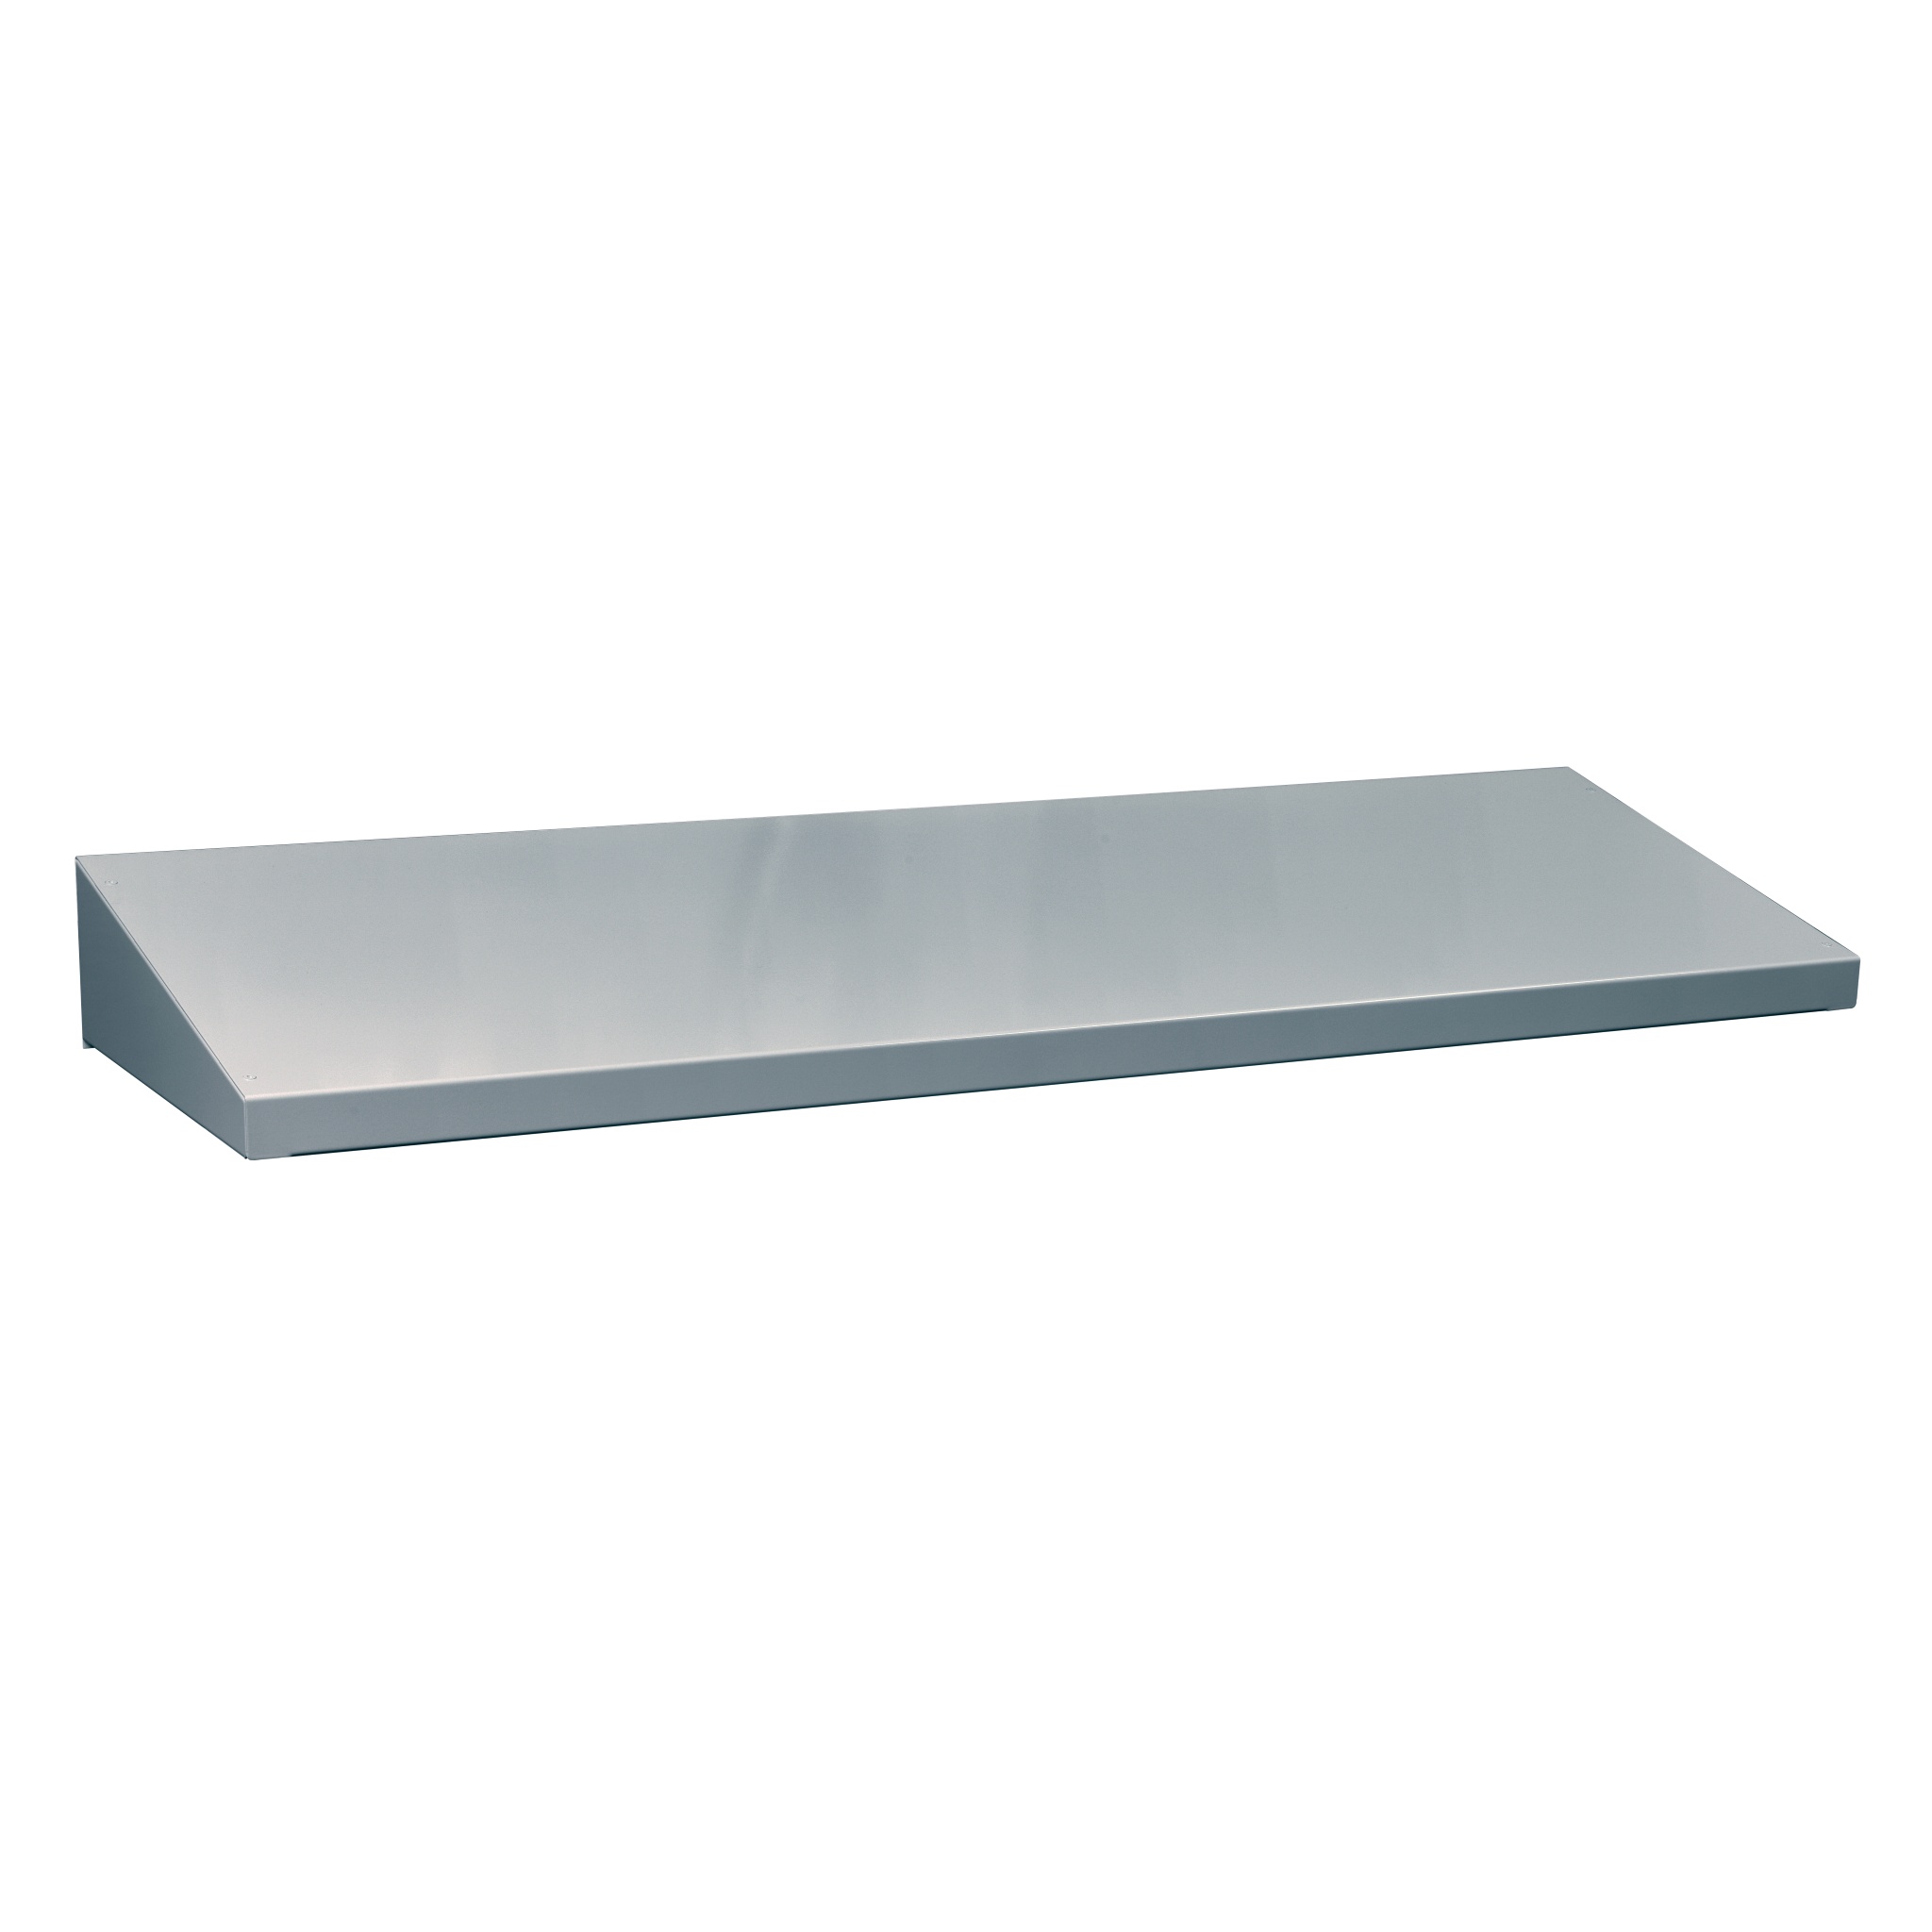
Snedtak fastighetsbox RENZ Classic Liggande Dubbel
Snedtak till fastighetsbox. Snedtak monteras ovanpå fastighetsboxen. Med snedtak undanröjs problem med att skräp och reklam läggs ovanpå fastighetsboxen. Dessutom ger snedtaket fastighetsboxen ett snyggt utseende. Det spelar ingen roll vilken utav de tillgängliga kulörerna ni väljer, vi levererar lika snabbt oavsett! Snedtak köps separat men levereras monterat på fastighetsboxen. Snedtak kan inte eftermonteras. Specifikation: Robust konstruktion i galvaniserad stålplåt Rostbeständigt pulverlackerat ytskickt Tillverkas inom EU Passar till: Fastighetsbox RENZ Classic Liggande 2x2 - 2x9 fack
Brand: RENZ
Category: Home & Garden > Decor > Mailbox Accessories > Mailbox Covers